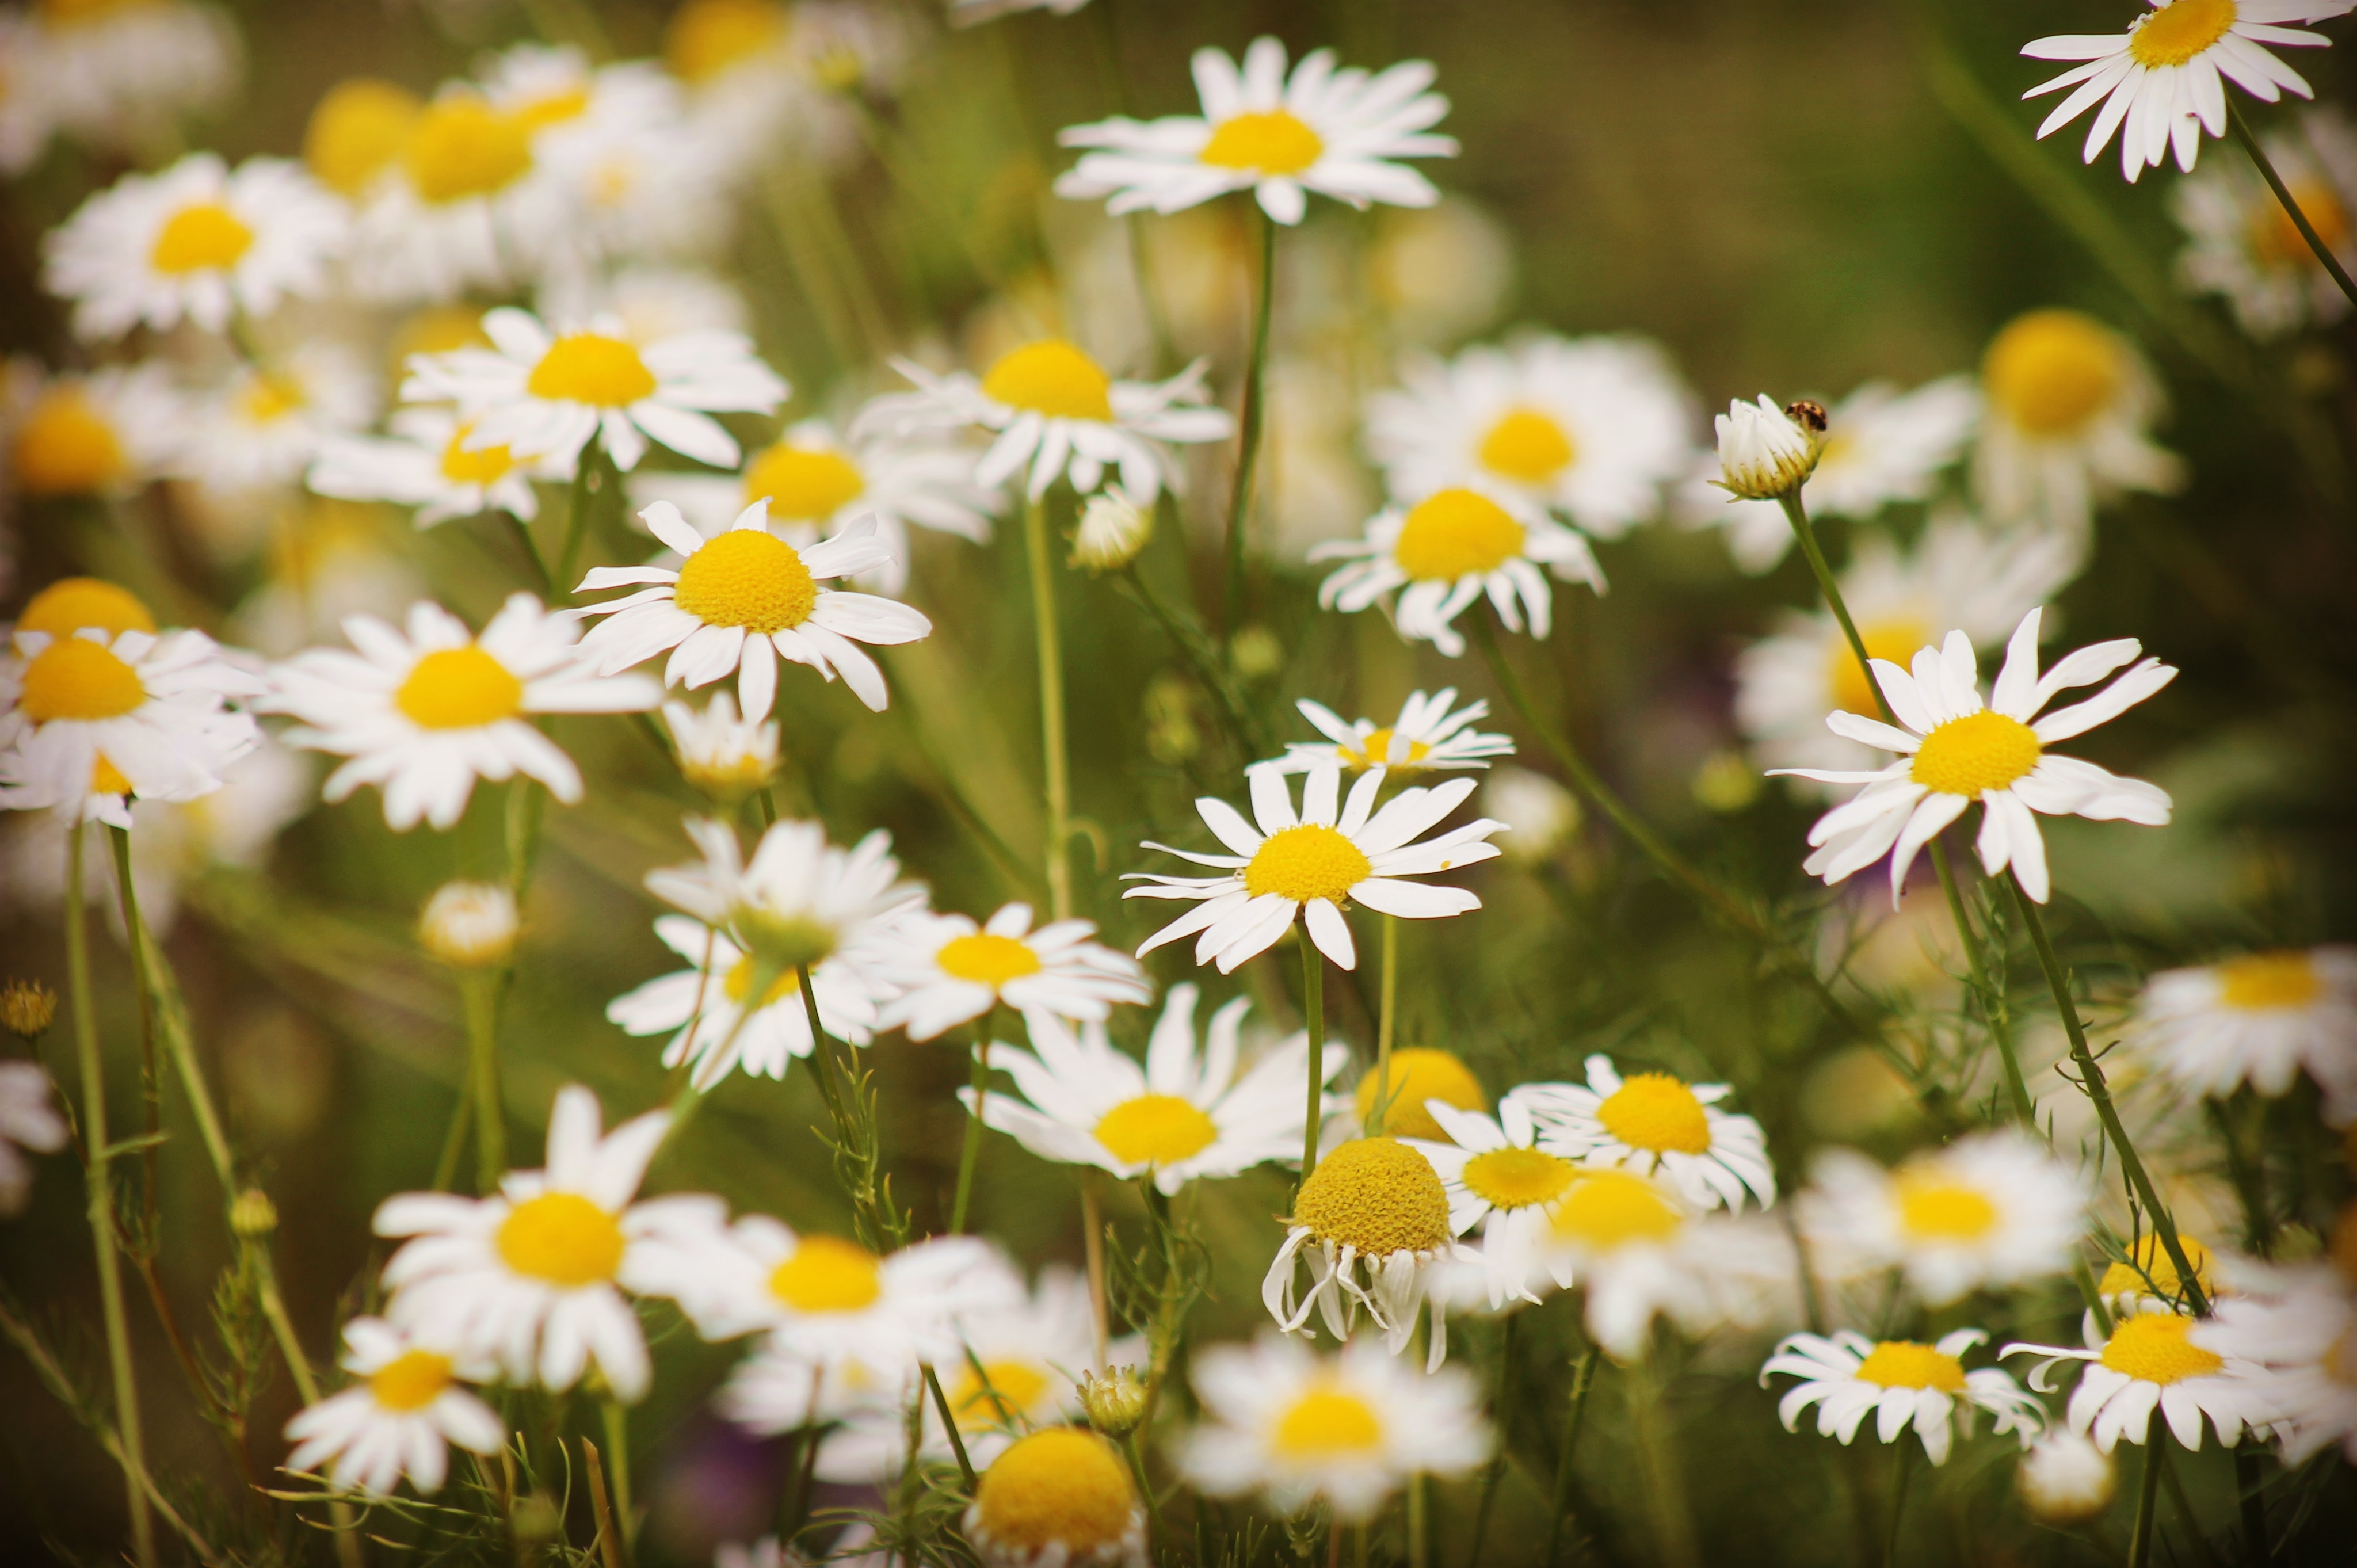
flower, oxeye daisy, nature, plant, chamaemelum nobile, daisy, flora, marguerite daisy, yellow, botany, meadow, land plant, daisy family, petal, flowering plant, wildflower, macro photography, field, sunlight, garden cosmos, tanacetum parthenium, blossom, herb